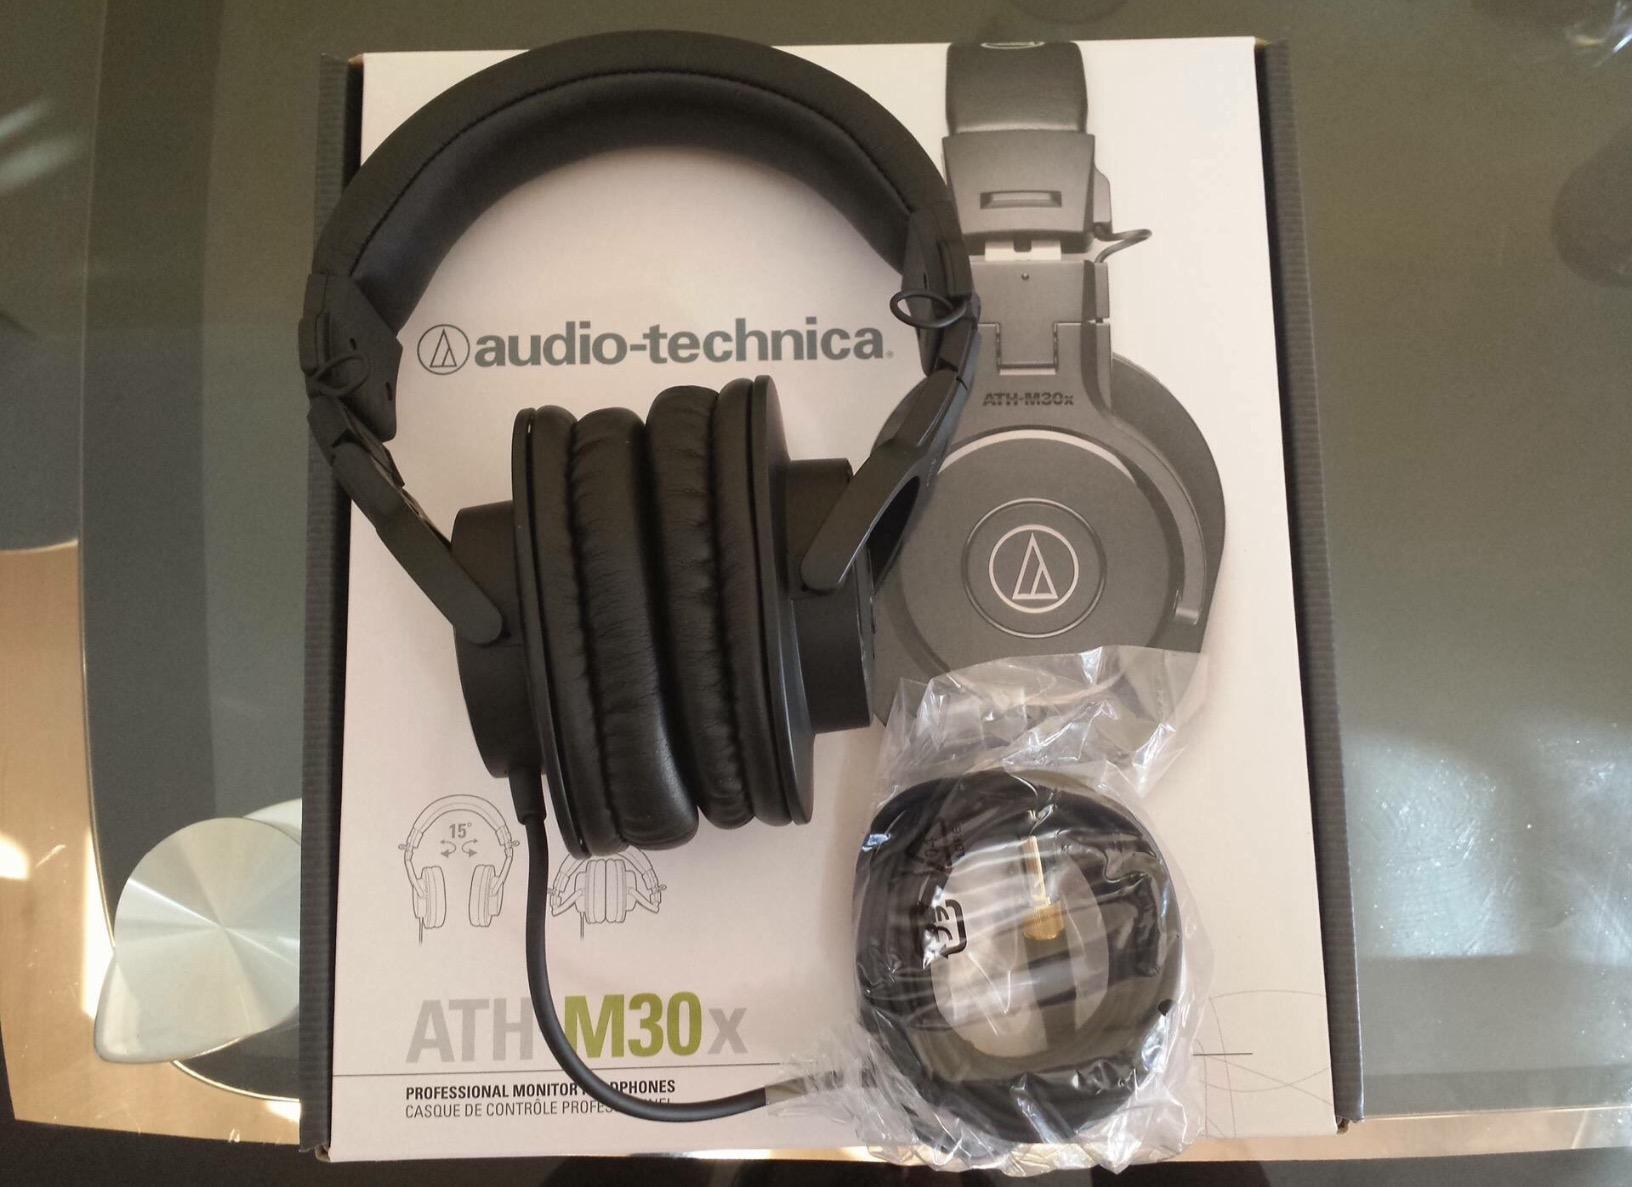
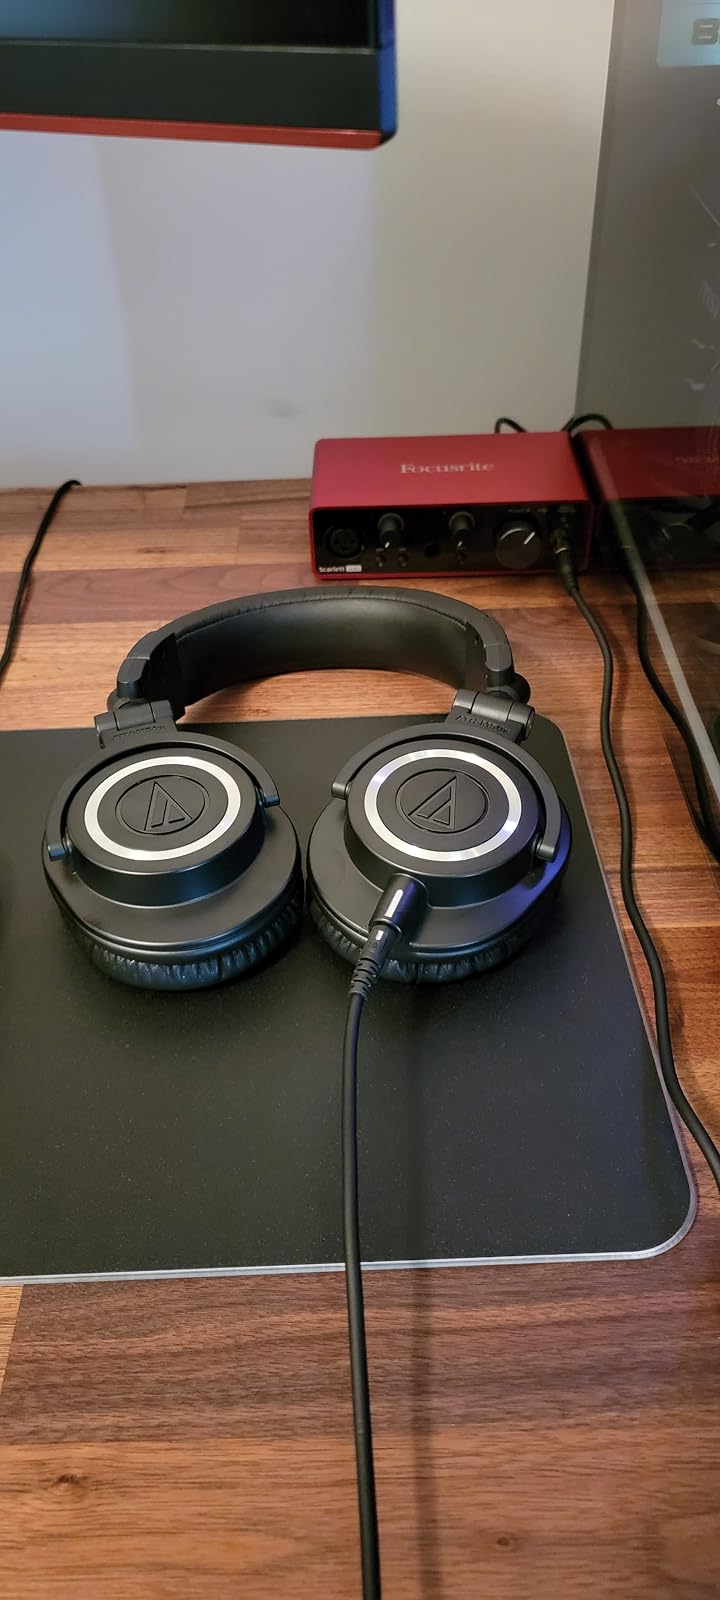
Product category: headphones
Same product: no